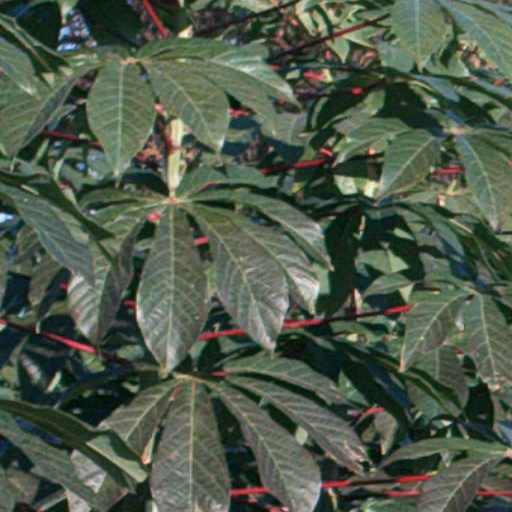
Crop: cassava